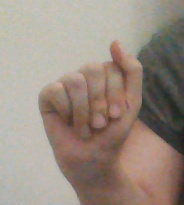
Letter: saad